3rd Division (Iraq)

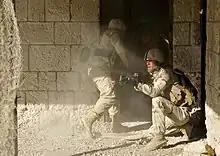
Soldiers of the 3rd Division during a training exercise in 2011

Sometime in the 1950s or 1960s, the division was converted into the 3rd Armoured Division, which was deployed to the 1967 Six-Day War. Iraqi participation in the Six-Day War was limited, principally owing to the slow reaction of the 3rd Armoured Division, which had been stationed in eastern Jordan. The 3rd Armoured Division did not organise itself and reach the front line before the Jordanians ceased operations. Later during the events of Black September in Jordan, 1970, the division was still stationed in northeast Jordan. Though the Jordanians needed forces to repel the Syrian invasion, they had to keep the 99th Brigade of their 3rd Armoured Division out of the conflict so that they could watch the Iraqi division.